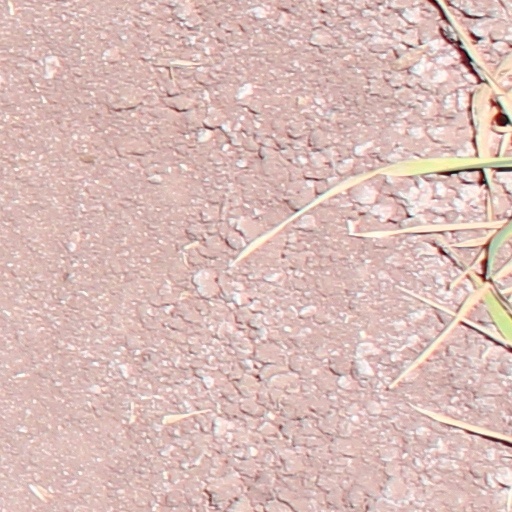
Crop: wheat